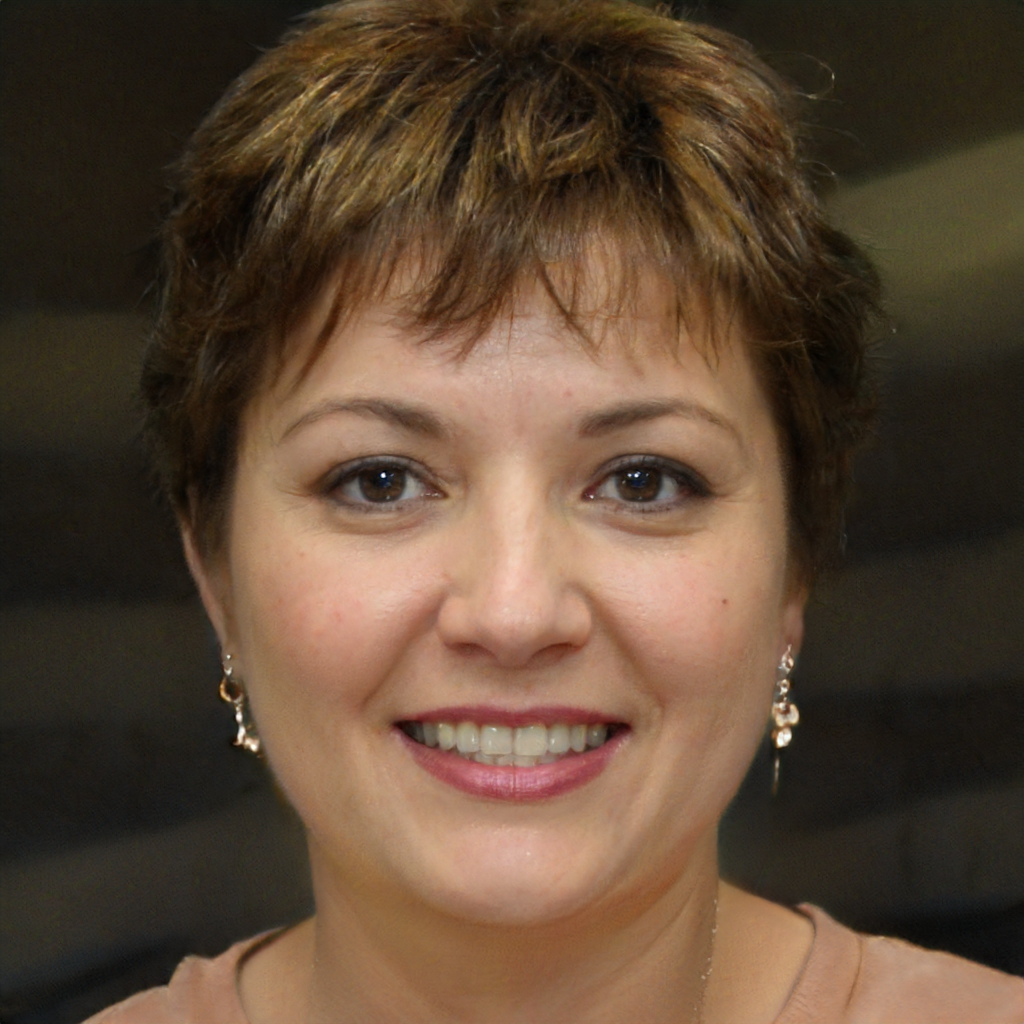
Label: No Watermark